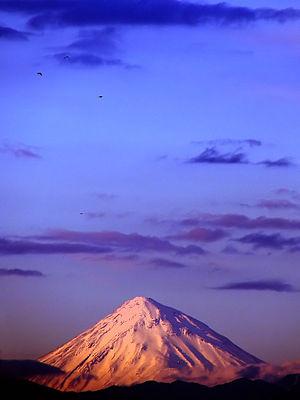
Le tourisme en Iran, après avoir chuté à la suite de la révolution islamique de 1979 et de la guerre Iran-Irak de 1980-1988, connaît un renouveau depuis les années 2000, malgré les pressions internationales. En effet les autorités ont mis en place une politique de développement du tourisme avec la construction de nouvelles infrastructures. L'Iran avec ses nombreux monuments et ses lieux de culture, ainsi que ses possibilités de loisir offre une grande palette de découvertes.